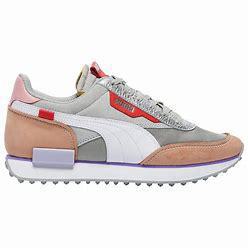
Brand: Puma
Model: Future Rider